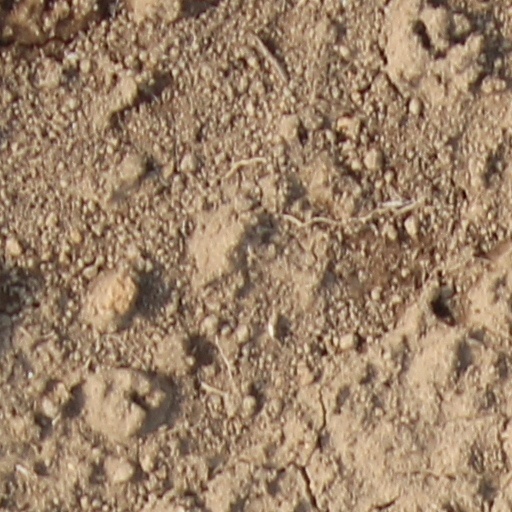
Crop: wheat